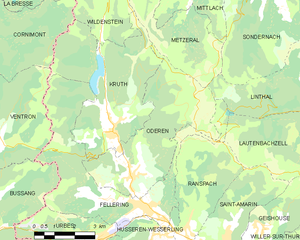
Carte des communes françaises